Ian Gerard

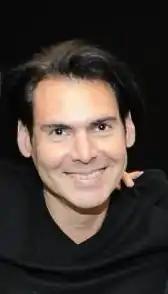
Ian Gerard

Ian Gerard (he/him) is the co-founder of The Curio (2022-), a fashion events organization with a mission to "bring together and champion the Chicago fashion industry, and to showcase and elevate the best local fashion talent". He is also the co-founder of Chicago Fashion Week which had its inaugural run from October 9-20, 2024. Gerard was the co-founder of Gen Art and was the company's CEO (1997-2010). He also founded Syndicate-5 and worked for IVY, as its chief partnership officer.